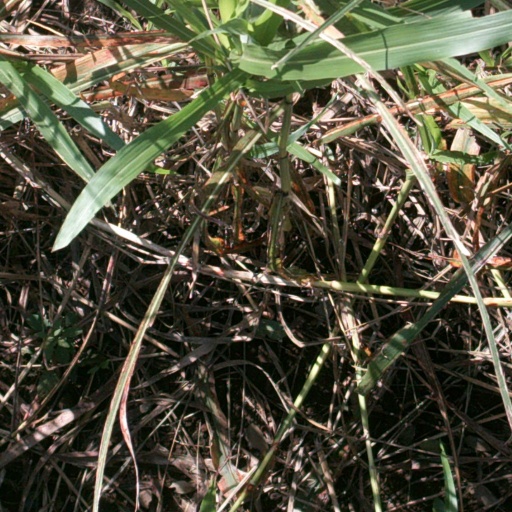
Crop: sorghum